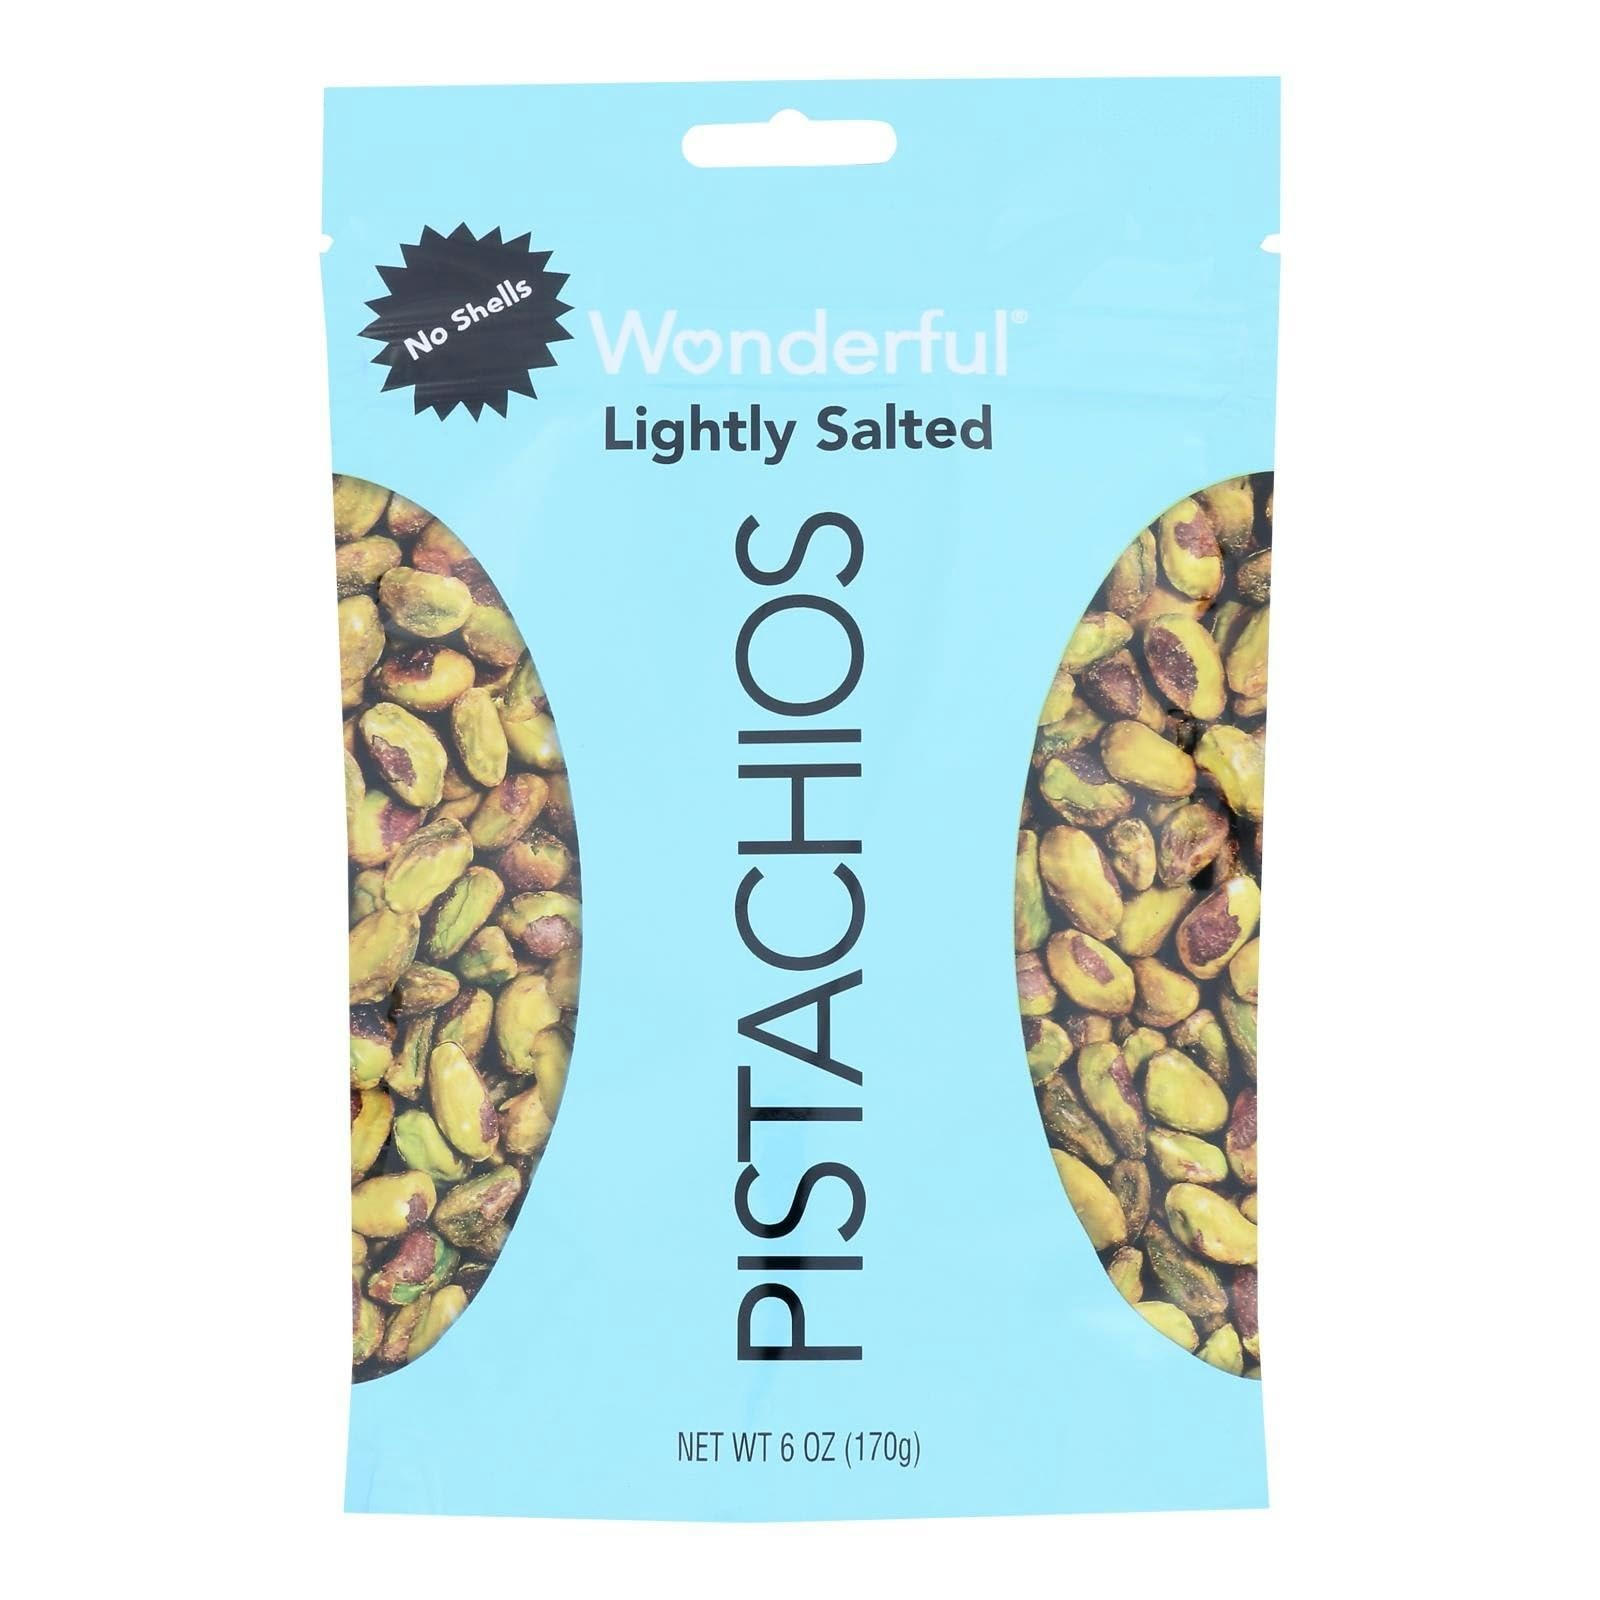
Item Name: Wonderful Pistachios No Shells Roasted & Lightly Salted 6 oz (Pack of 10)
Product Description: Pistachios, Sea Salt.
Value: 6.0
Unit: Ounce

Price: 87.99